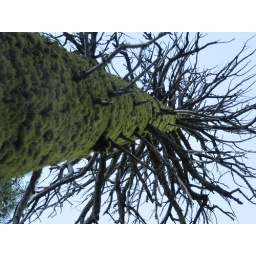
big green dead tree near Castle Lake in California..